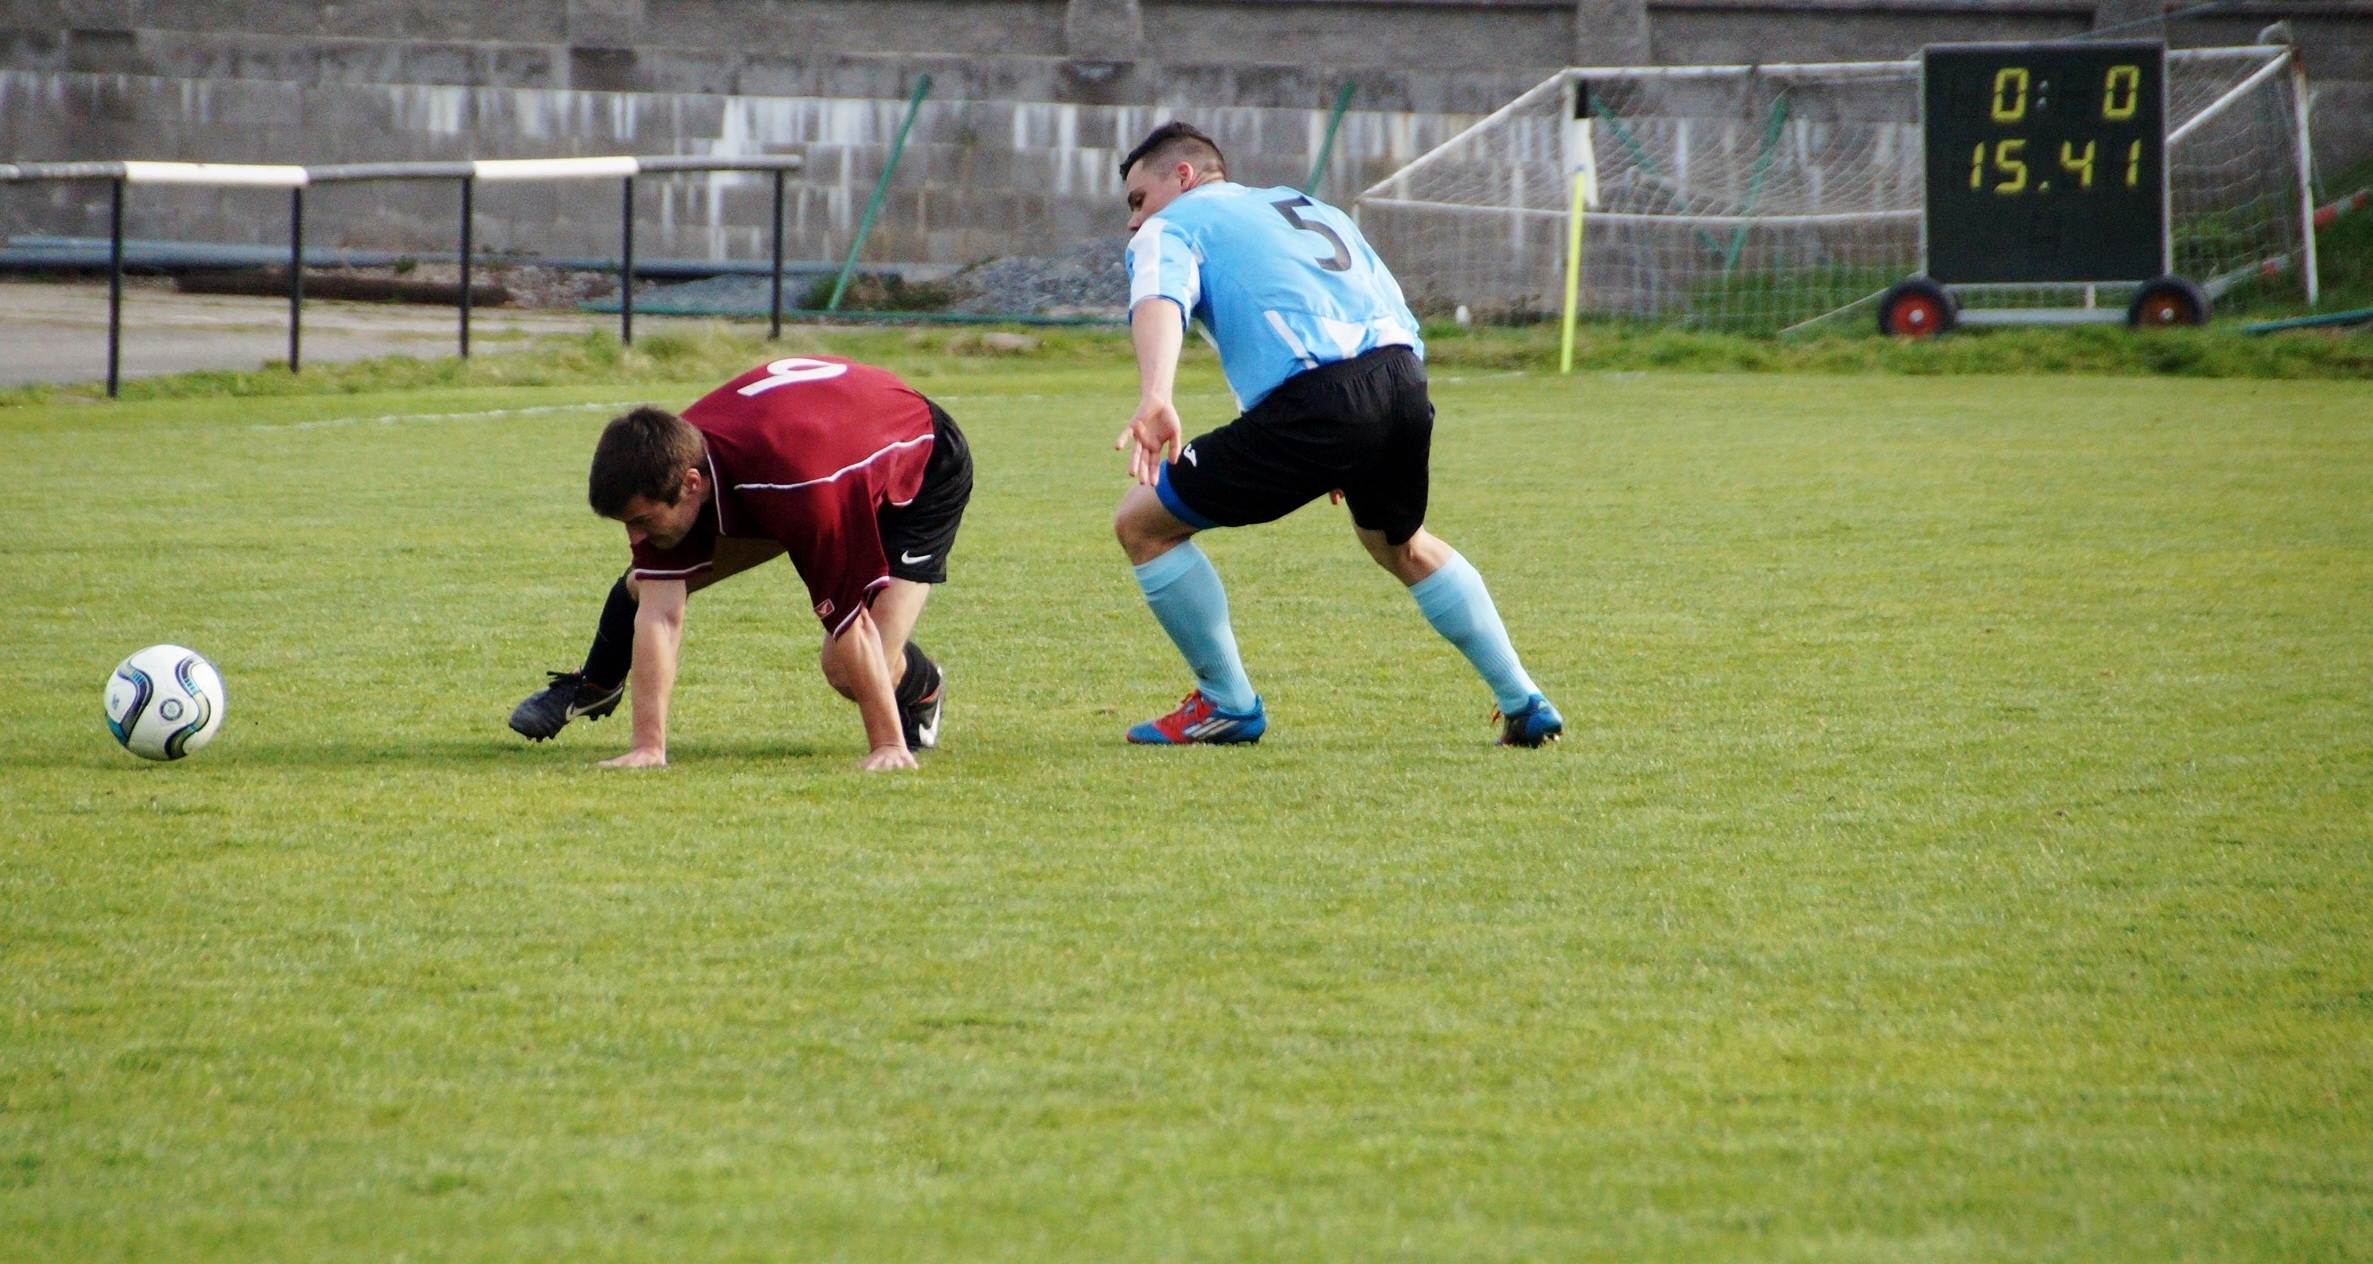
sport, field, game, play, soccer, football, player, sports, back, ball, footballer, players, tournament, kick, tackle, football player, team sport, jerseys, competition event, amateurs